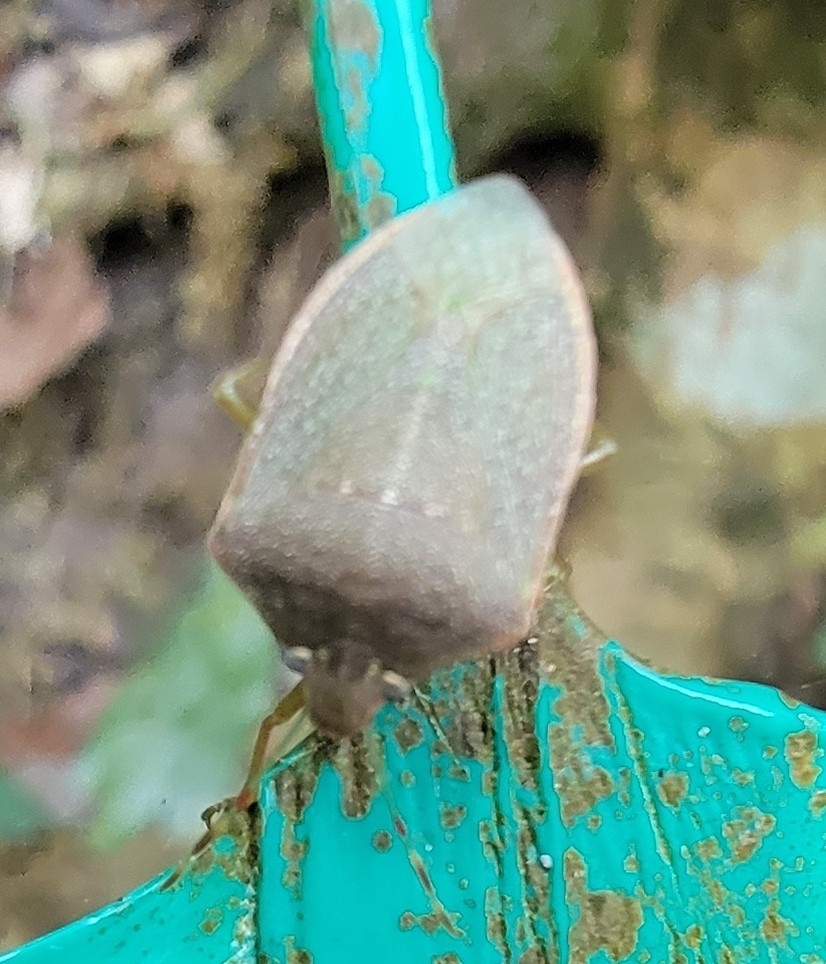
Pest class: stink_bug